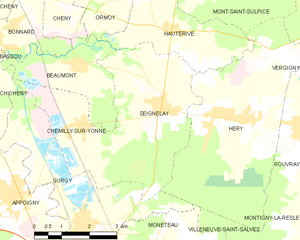
Carte des communes françaises Seignelay
Seignelay est une commune française située dans le département de l'Yonne en région Bourgogne-Franche-Comté